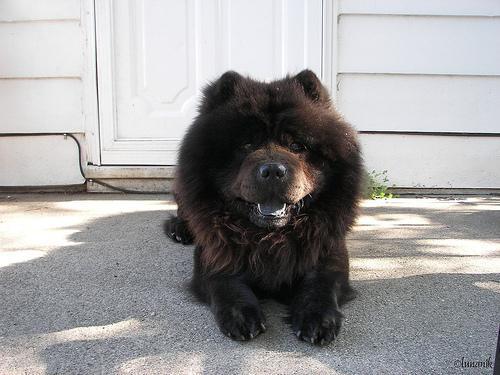
chow